Pall Mall Groove

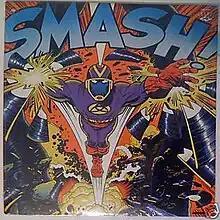
1979 US reissue as "Smash"

Pall Mall Groove is an album recorded by Hot Ice and first released in 1977. Hot Ice consisted of Gregory Williams, Jody Sims, Bobby DeBarge, Phillip Ingram, Tommy DeBarge, T.C. Brown, Stanley Brown, Darnell Wyrick and Arnett Hayes. Williams, Sims and Bobby DeBarge and Darnell Wyrick were formerly known as "White Heat". The album appeared a year before their Motown debut as "Switch". The album was commissioned by Bernd Lichters and was initially released only in Germany, Lichters' home country, through Polydor Records. The album includes a re-recording of "Funk Freak" from the previous "White Heat" album. It was eventually released in the US in 1979, under the group name "Smash", on the MCA Records-distributed Source label. In 2007, it was released again (still renamed "Smash") on a limited edition CD through Bernd's own Burndsman Records.